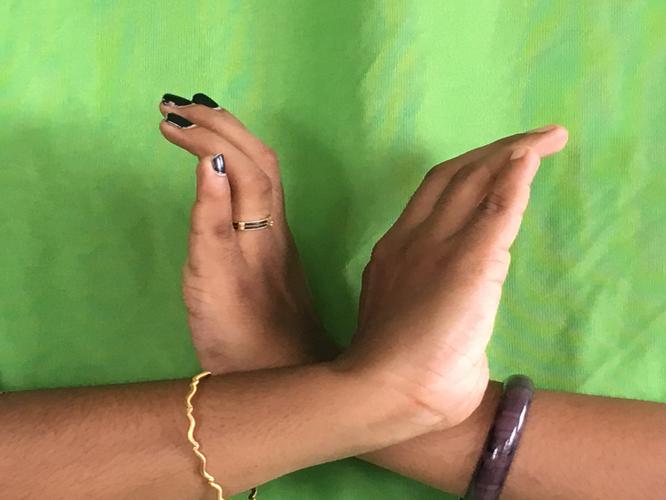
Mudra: Nagabandha
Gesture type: double_hand